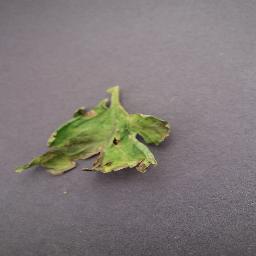
Label: Tomato___Late_blight